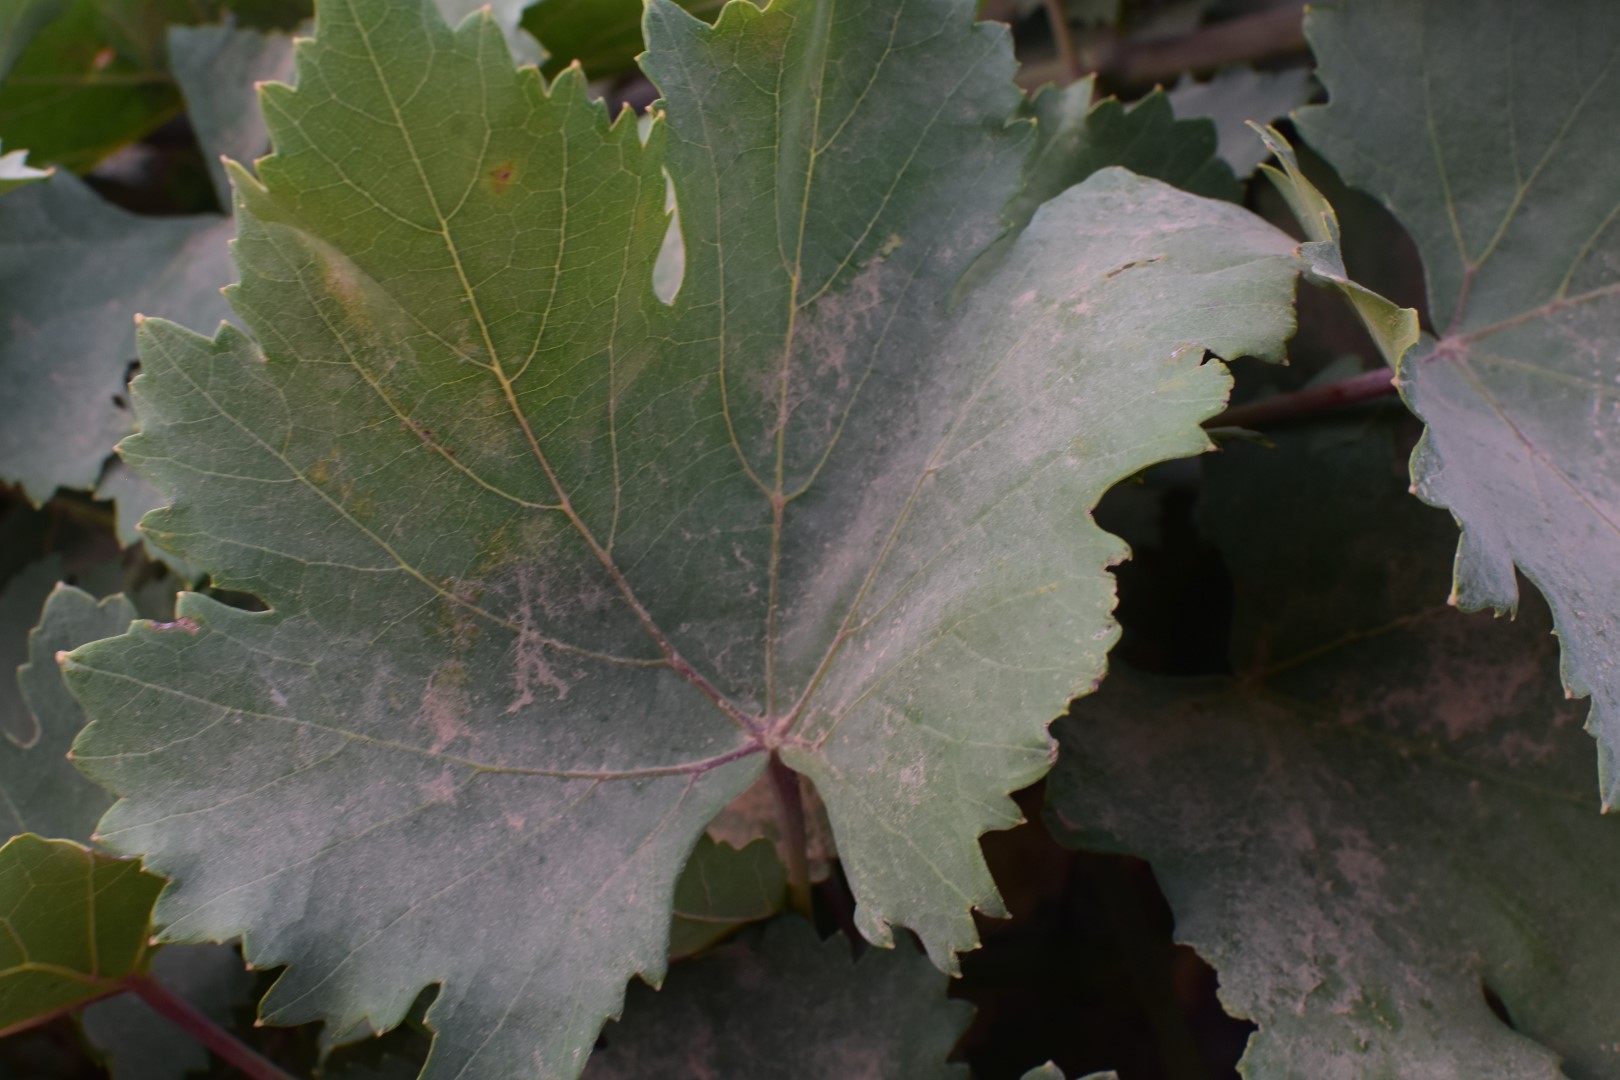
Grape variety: Kamali